List of former United States district courts

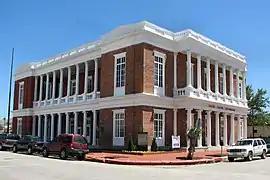
The oldest federal civil building in Texas, the 1861 Customs and Courthouse in Galveston, once housed the Southern District of Texas.

The United States District Court for the District of Texas was established on December 29, 1845, by . and based in Galveston, then the largest city in the state. John Charles Watrous, appointed to the court by President James K. Polk in May 1846, was the only federal judge to sit for the district. The District was subdivided into Eastern and Western Districts on February 21, 1857, by . When the District was subdivided, Watrous continued as judge for the Eastern District only, while Thomas Howard DuVal was appointed to the Western District. Watrous continued serving in the Eastern District until 1870. From these Districts, Texas was further subdivided with the creation of a Northern District on February 24, 1879, by . The new Southern District was created on March 11, 1902, by .